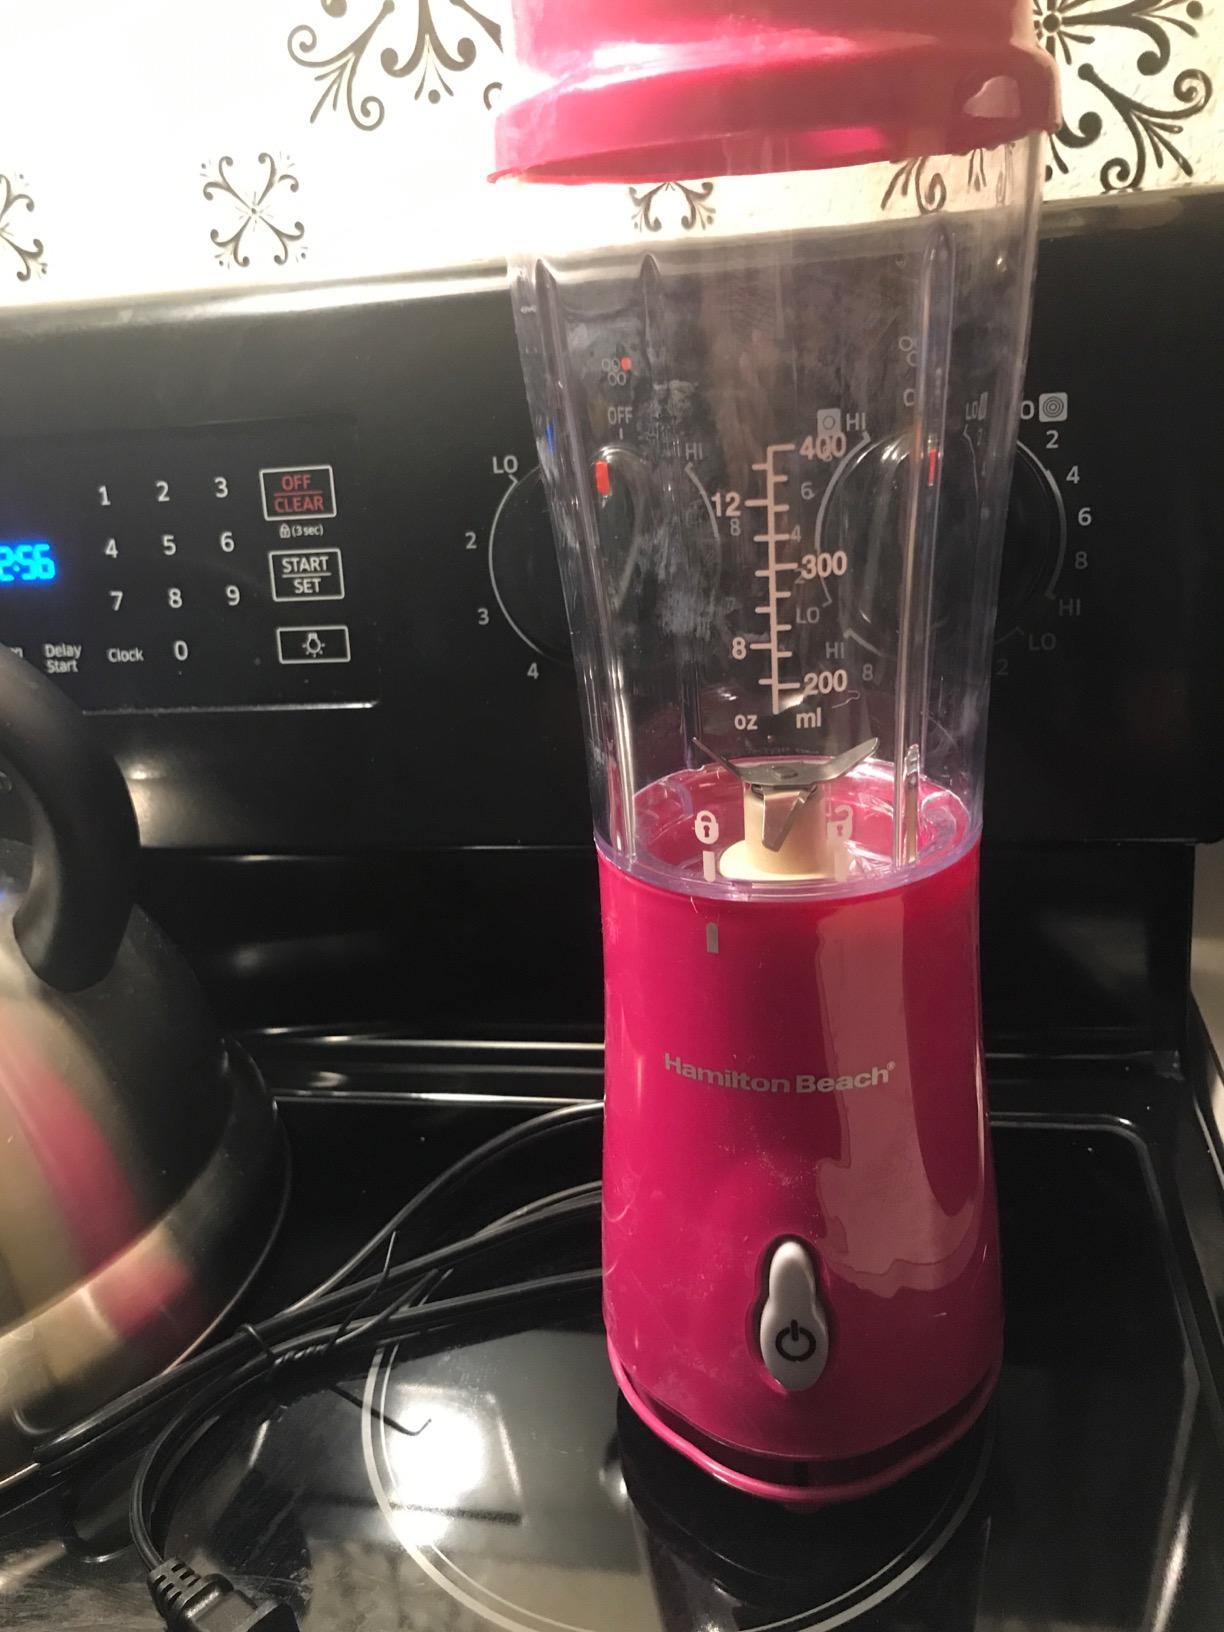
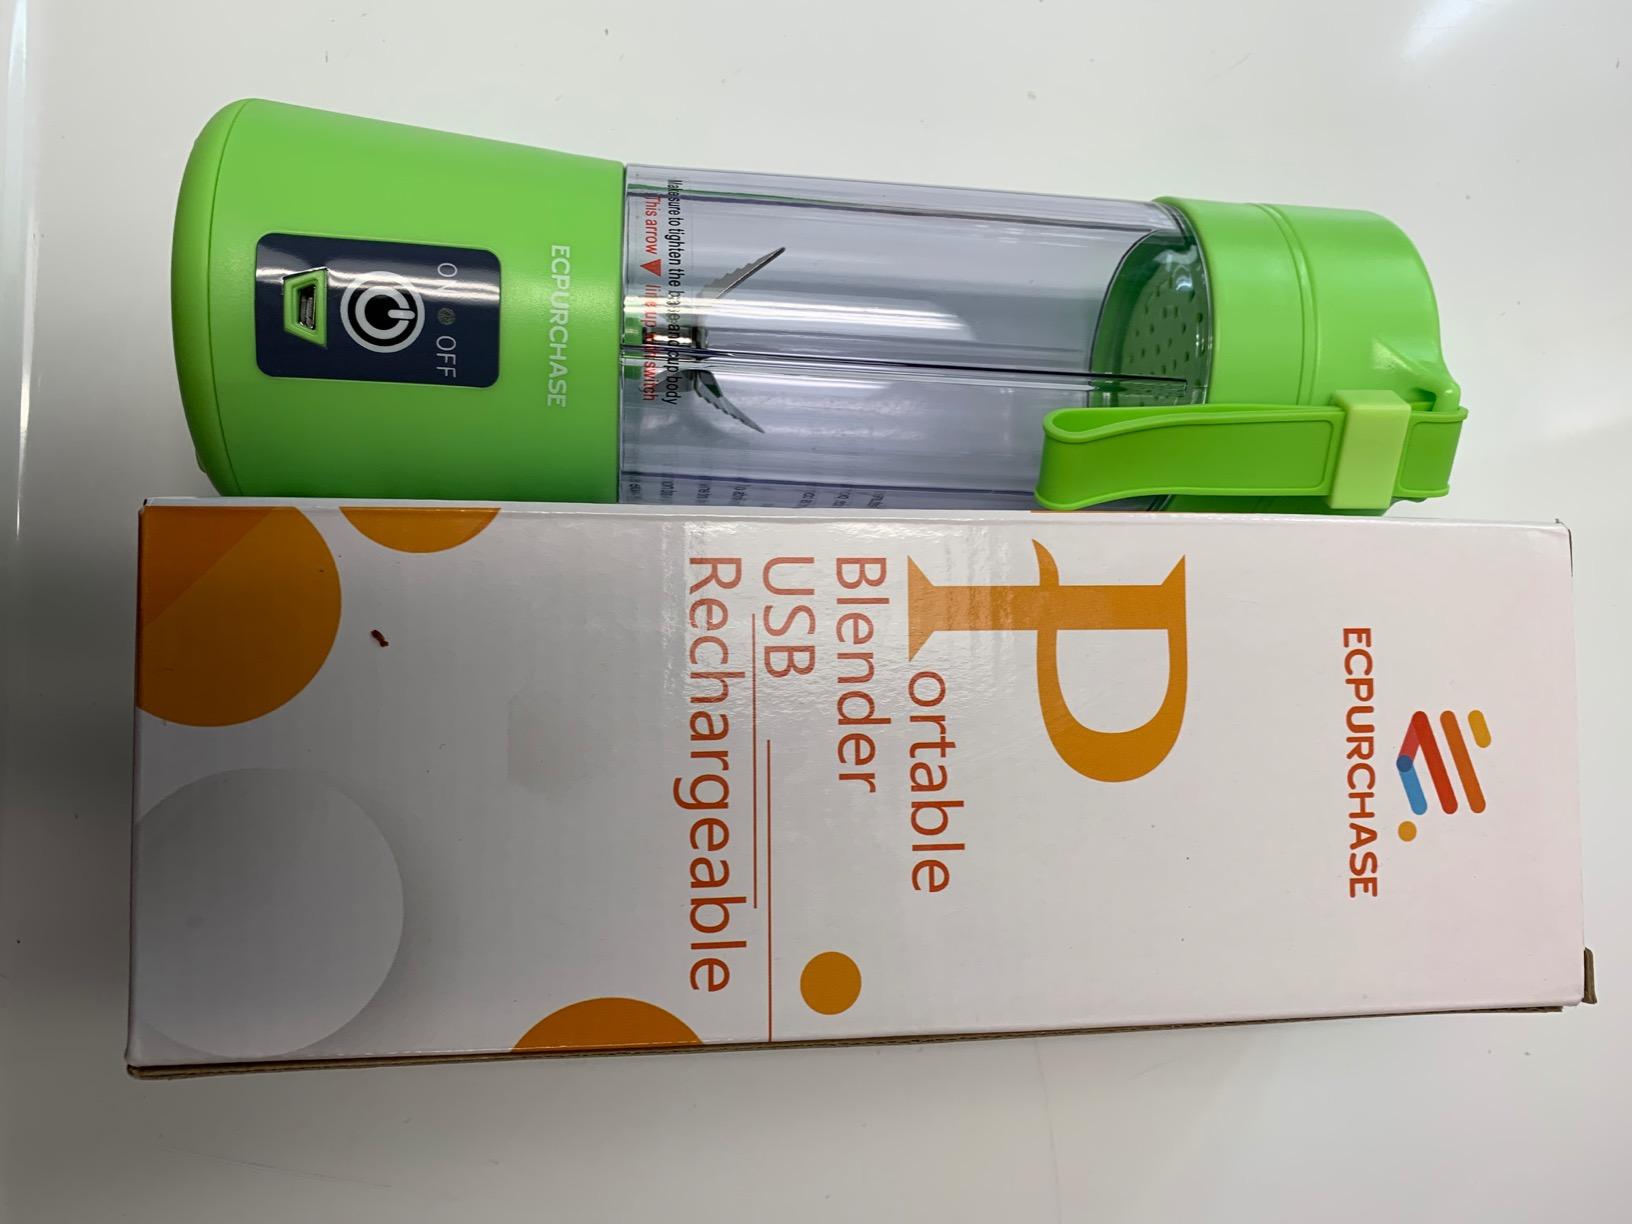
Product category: items_blender
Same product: no